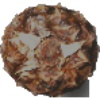
Label: Pineapple 1